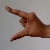
The image shows a hand gesture representing the letter 'Z' in Indian Sign Language.